Myname 2nd Mini Album

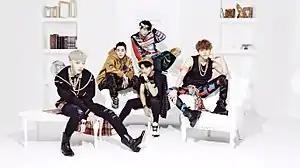
A promotional image for "Myname 2nd Mini Album"

H2 Media published a teaser photo of the group members on February 2, 2015. Myname adopted a street hip-hop "bad boy" concept for "Myname 2nd Mini Album". Two days later, the agency uploaded a video further showcasing the concept, which was accompanied by an audio teaser for the lead single "Too Very So Much". On February 10, the company shared a music video teaser. A highlight medley of the mini-album was published on the following day. "Myname 2nd Mini Album" and the music video for "Too Very So Much" were simultaneously released on February 12. The latter was directed by Lim Seok-jin of Zanybros and features model Kim Jin-kyung as the love interest. Chaejin made an offer to Kim for her appearance in the video, which she accepted.